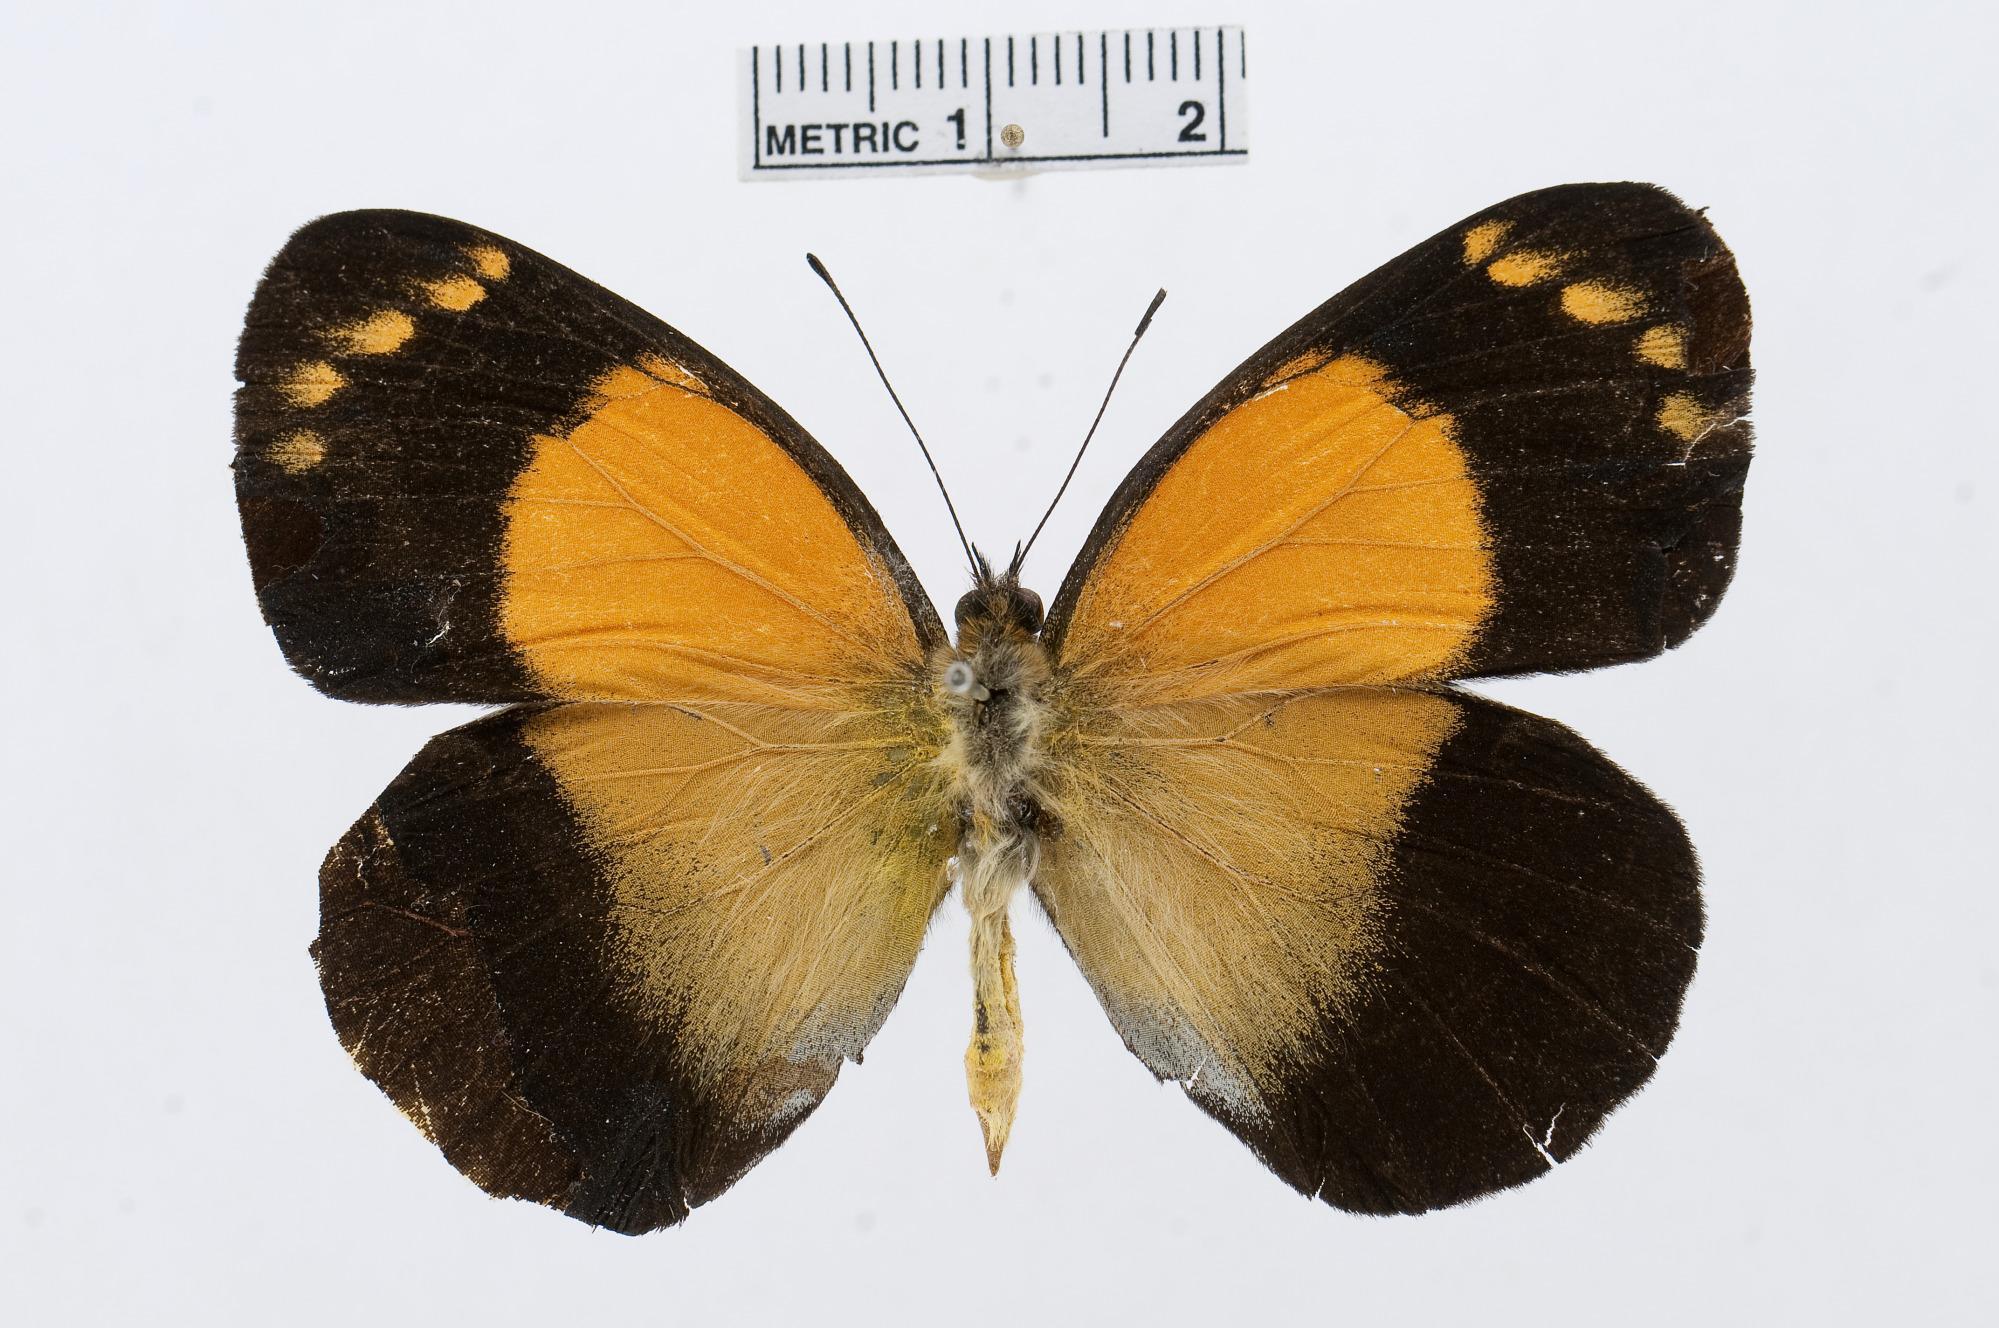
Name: Delias niepelti
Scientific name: Delias niepelti
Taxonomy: Animalia, Arthropoda, Hexapoda, Insecta, Lepidoptera, Pieridae, Pierinae